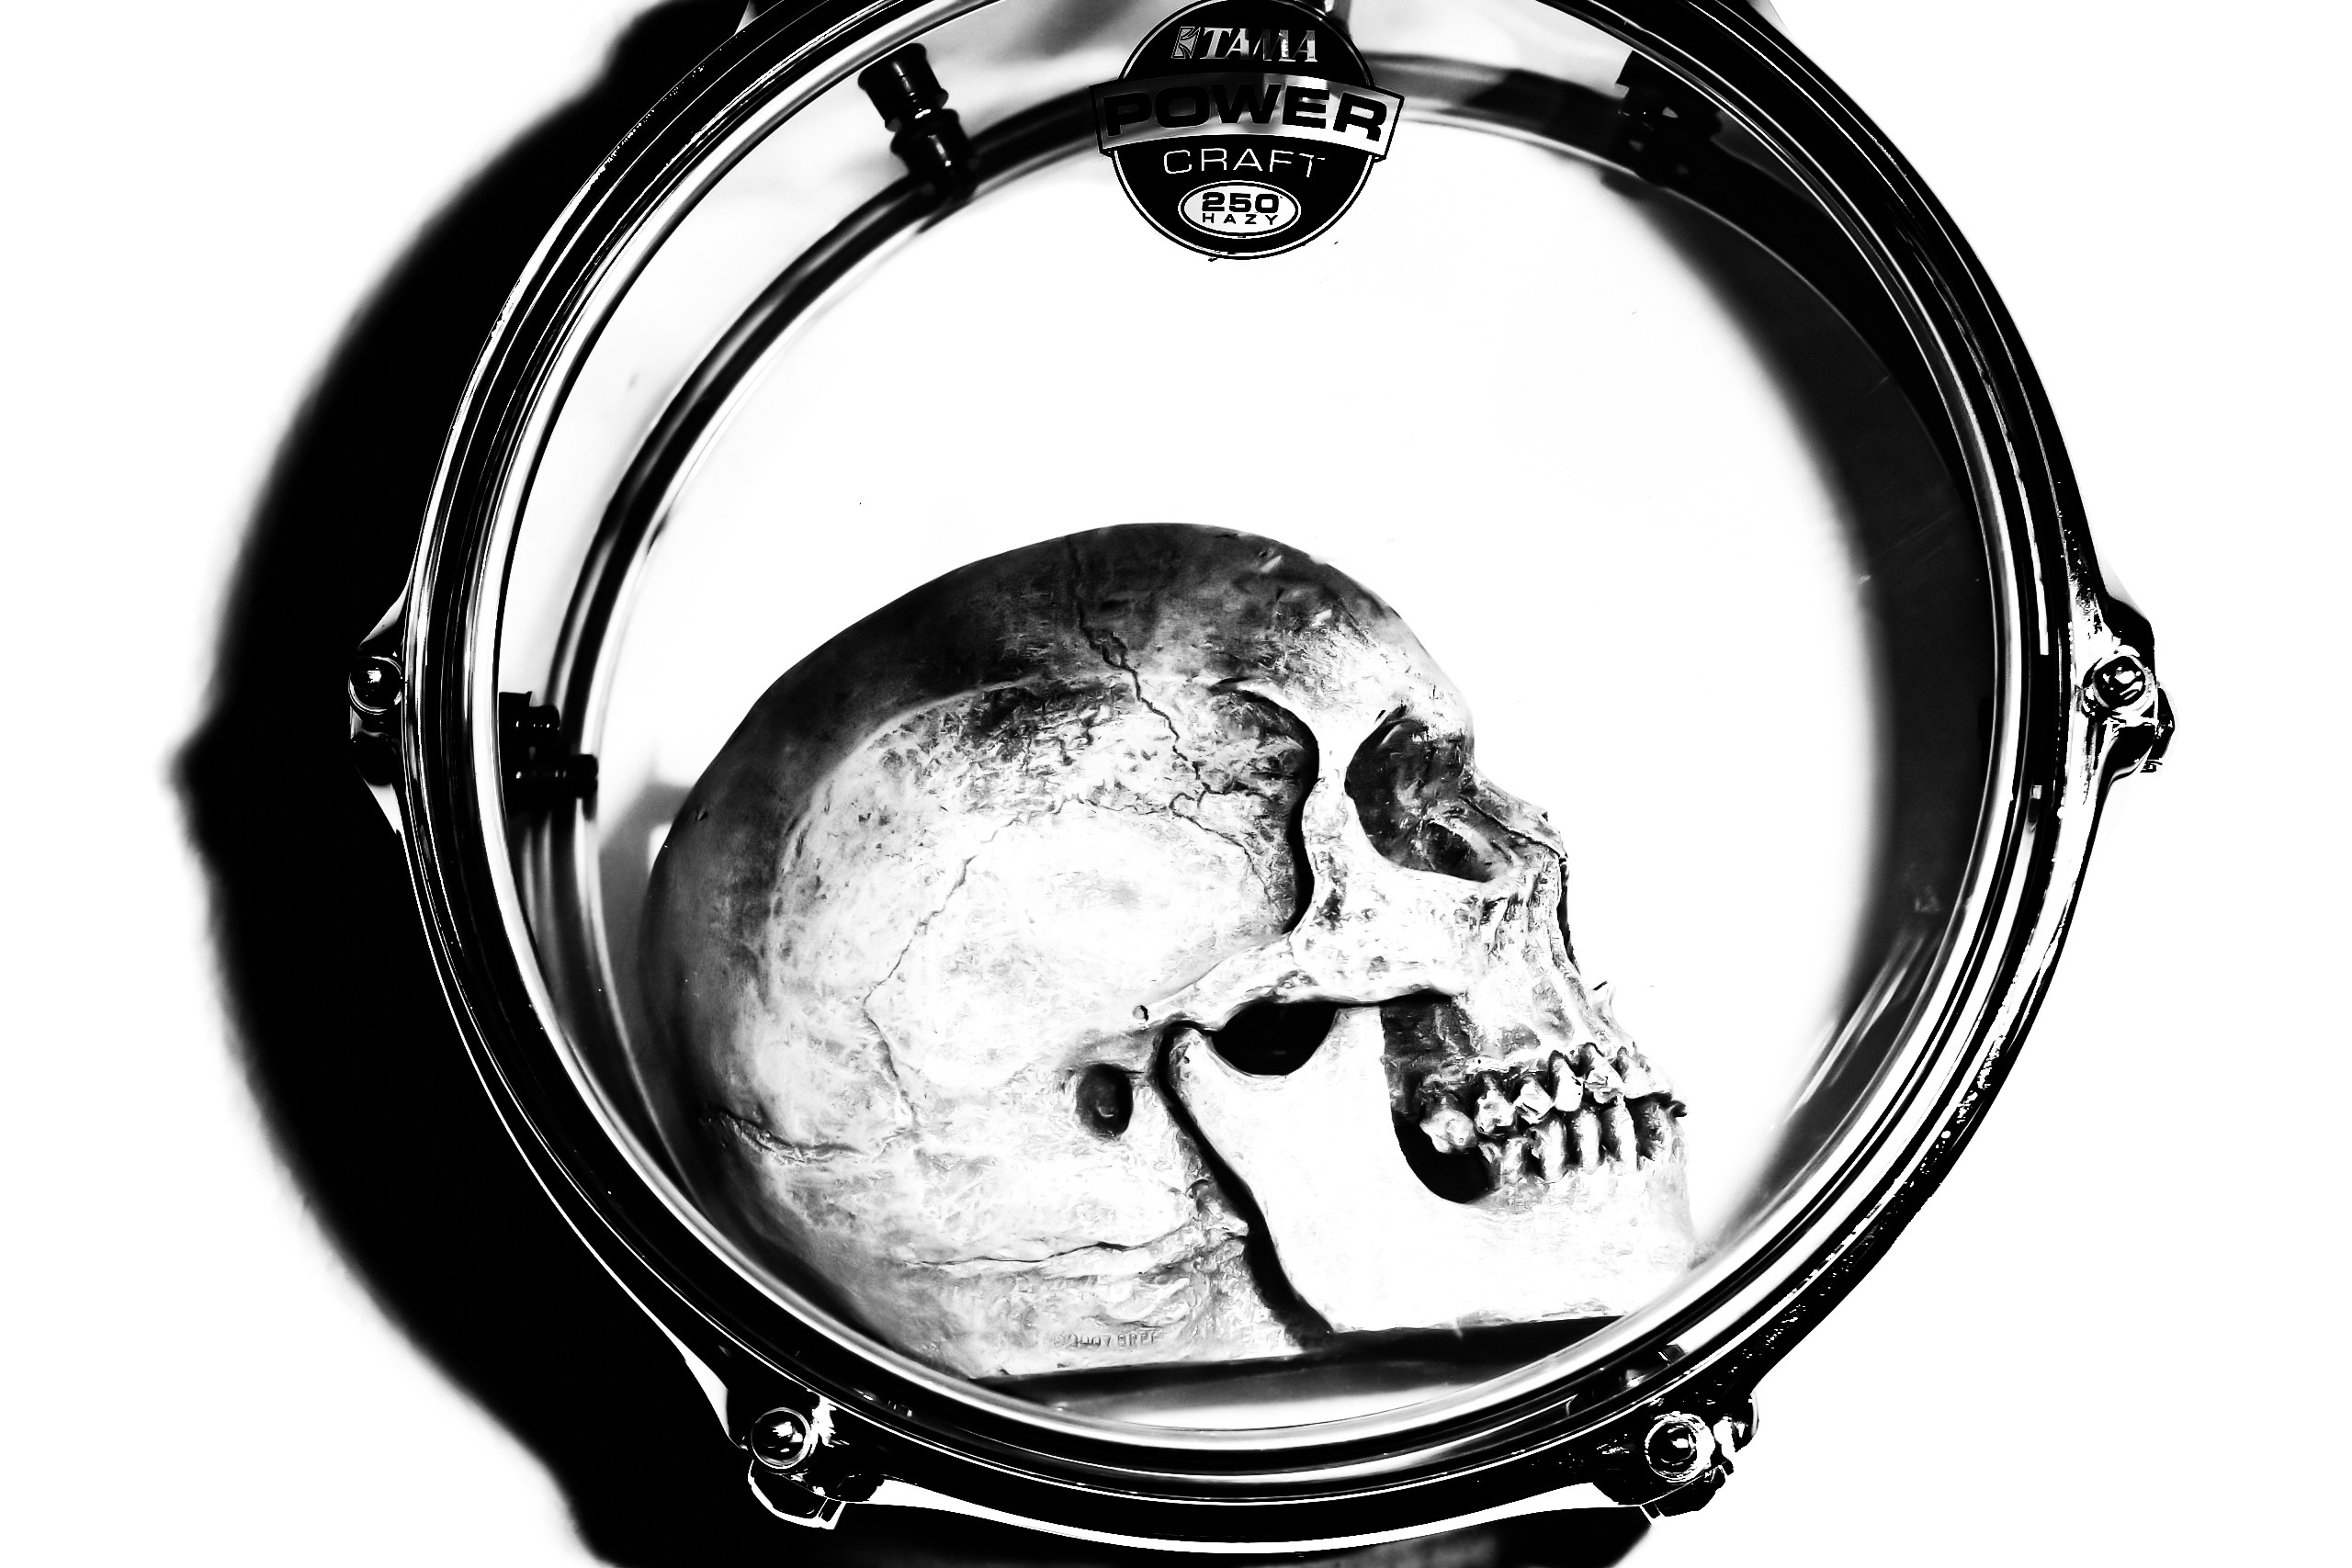
hand, black and white, clear, ear, drum, skull, human body, illustration, head, sound, skeleton, organ, beats, logotype, monochrome photography, medical imaging